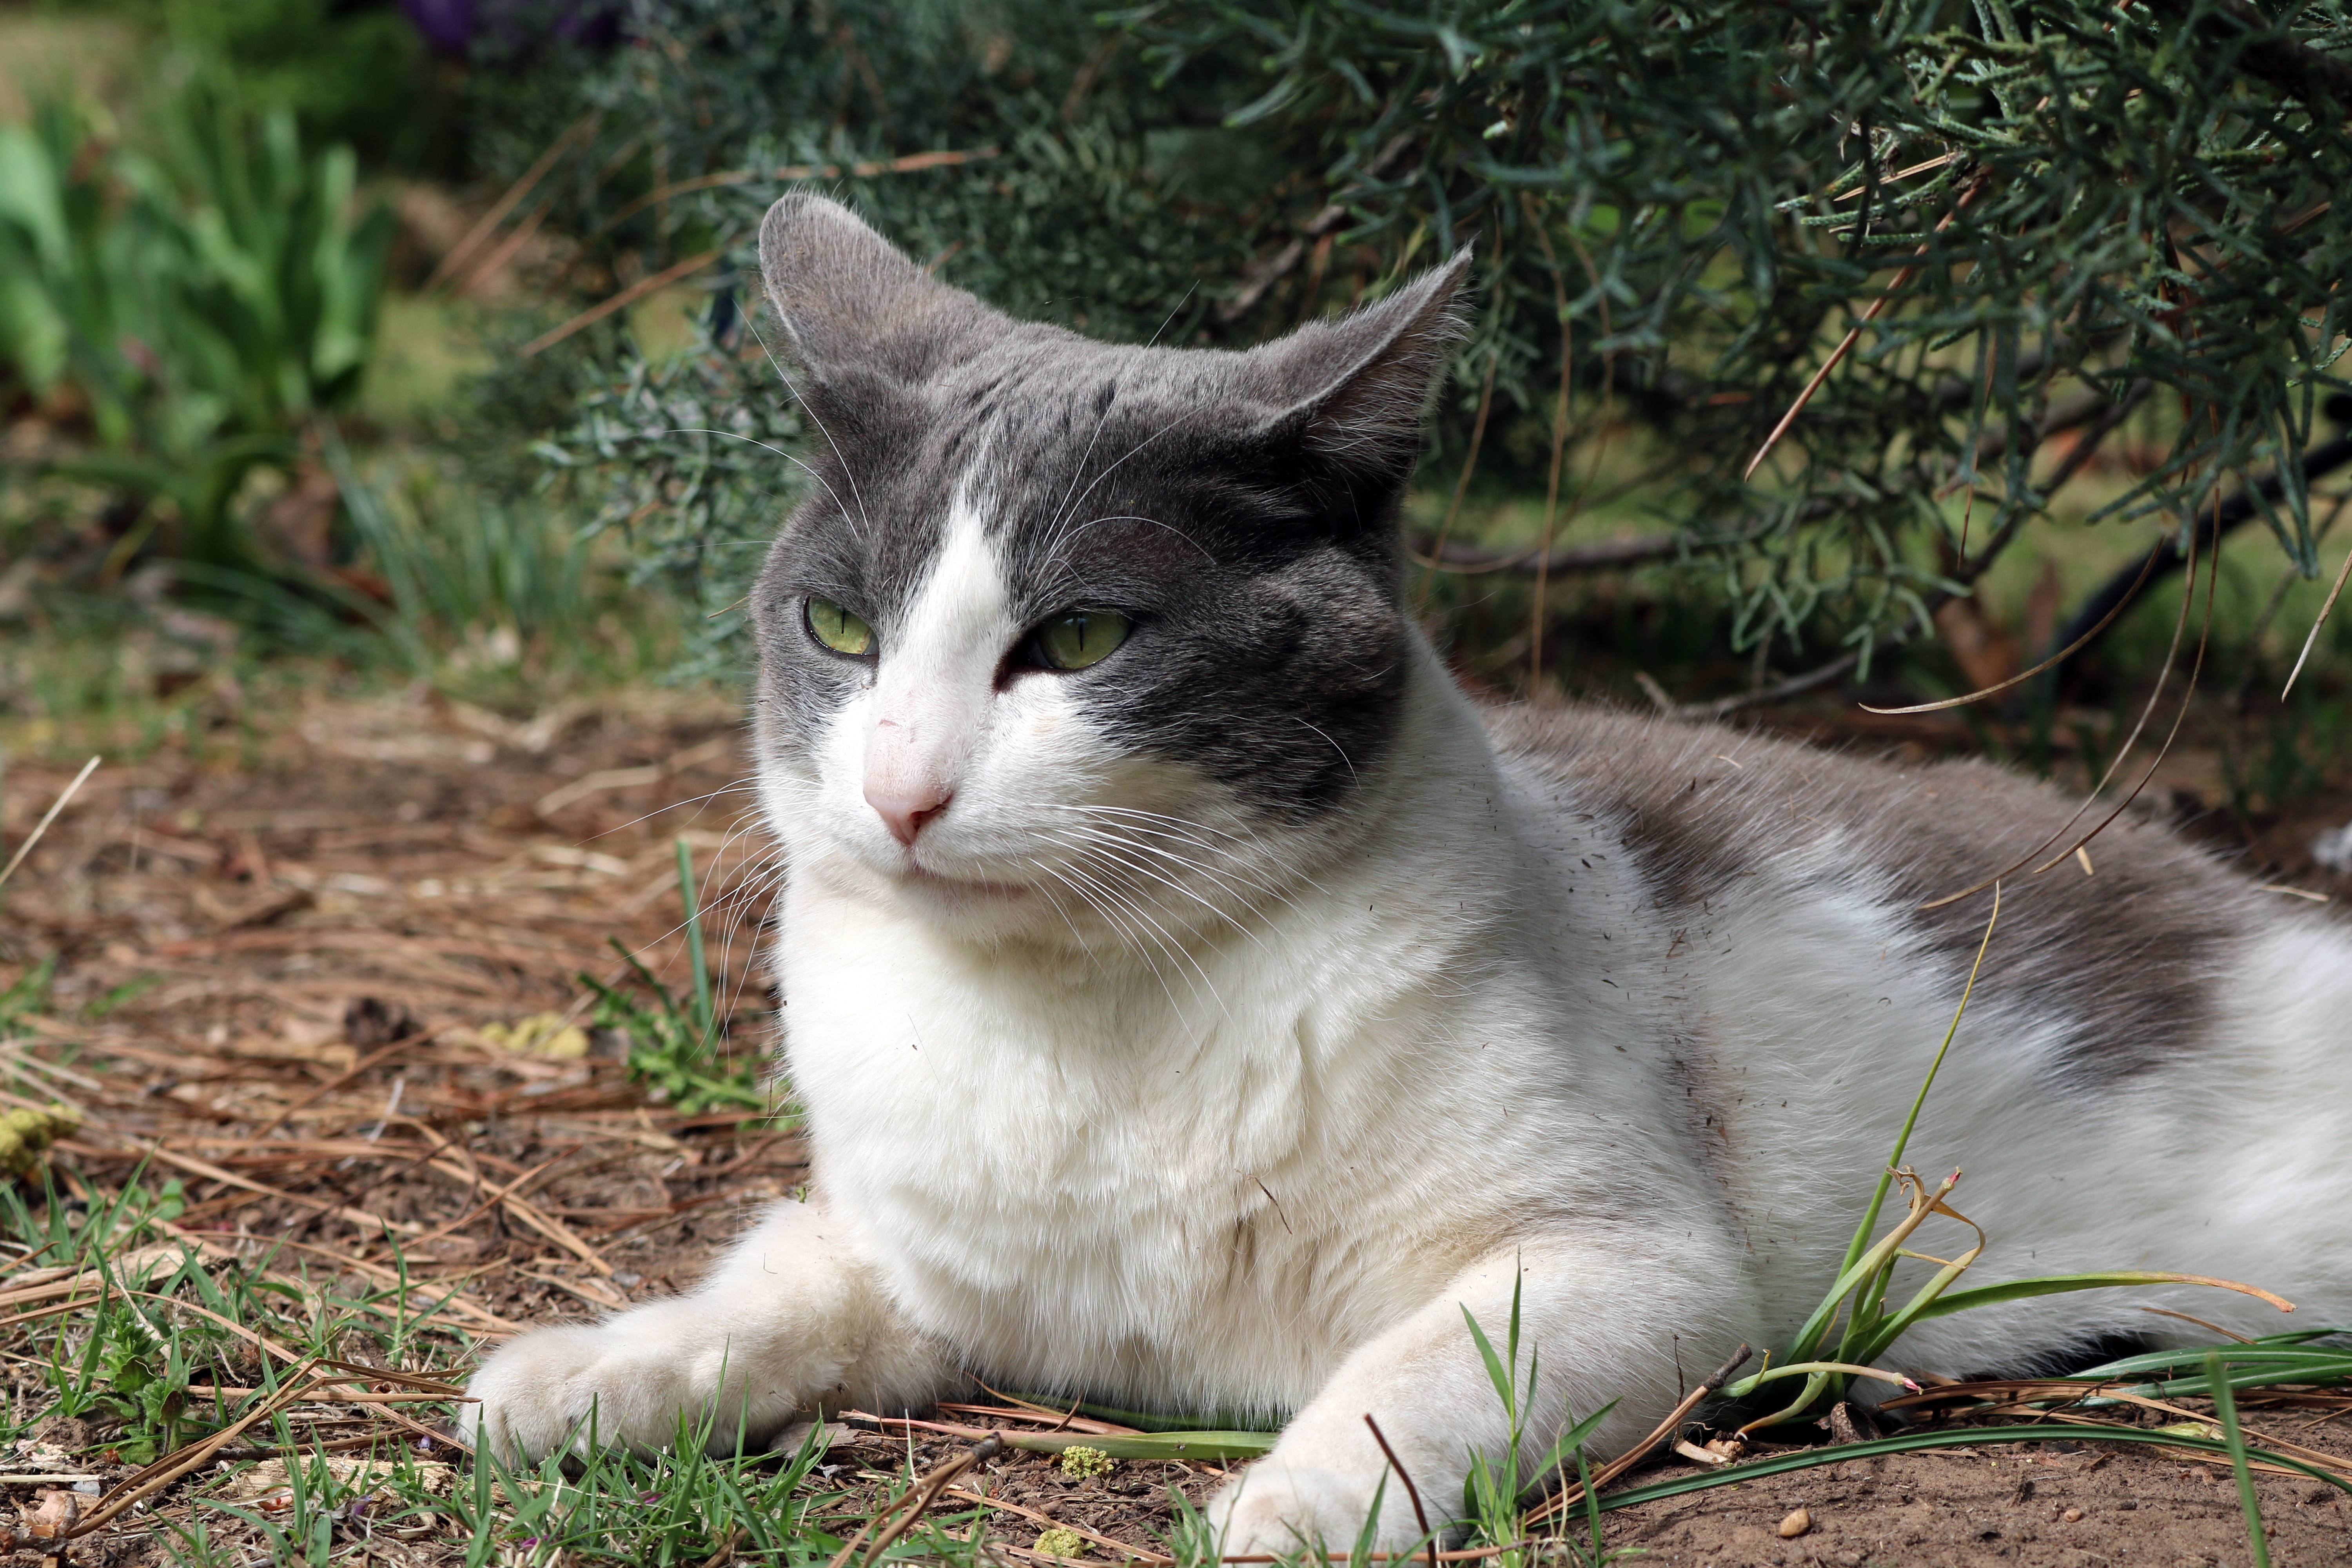
grass, cat, mammal, fauna, whiskers, vertebrate, european shorthair, wild cat, small to medium sized cats, cat like mammal, domestic short haired cat